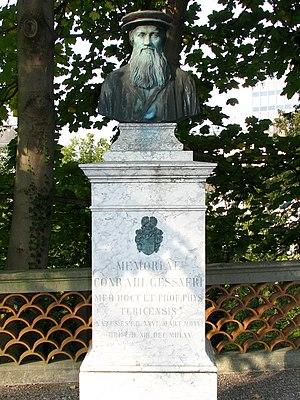
Le jardin botanique de Zurich est l'ancien jardin botanique de Zurich. Il ne doit pas être confondu avec le nouveau jardin botanique qui a ouvert ses portes en 1977 à la Zollikerstrasse. Les deux jardins botaniques appartiennent à l'université de Zurich. Celui-ci est le plus ancien des deux. Il se trouve dans le bastion zur Katz des anciennes fortifications de la ville.